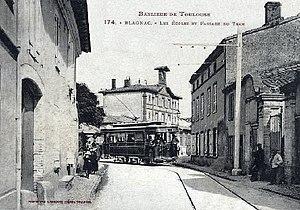
Blagnac - le tramway devant les écoles (1910).
Blagnac est une commune française située dans le sud-ouest de la France, dans le département de la Haute-Garonne, en région Occitanie. Historiquement Blanhac, la commune fait partie du pays traditionnel du Languedoc et de la région historique de l'Occitanie.